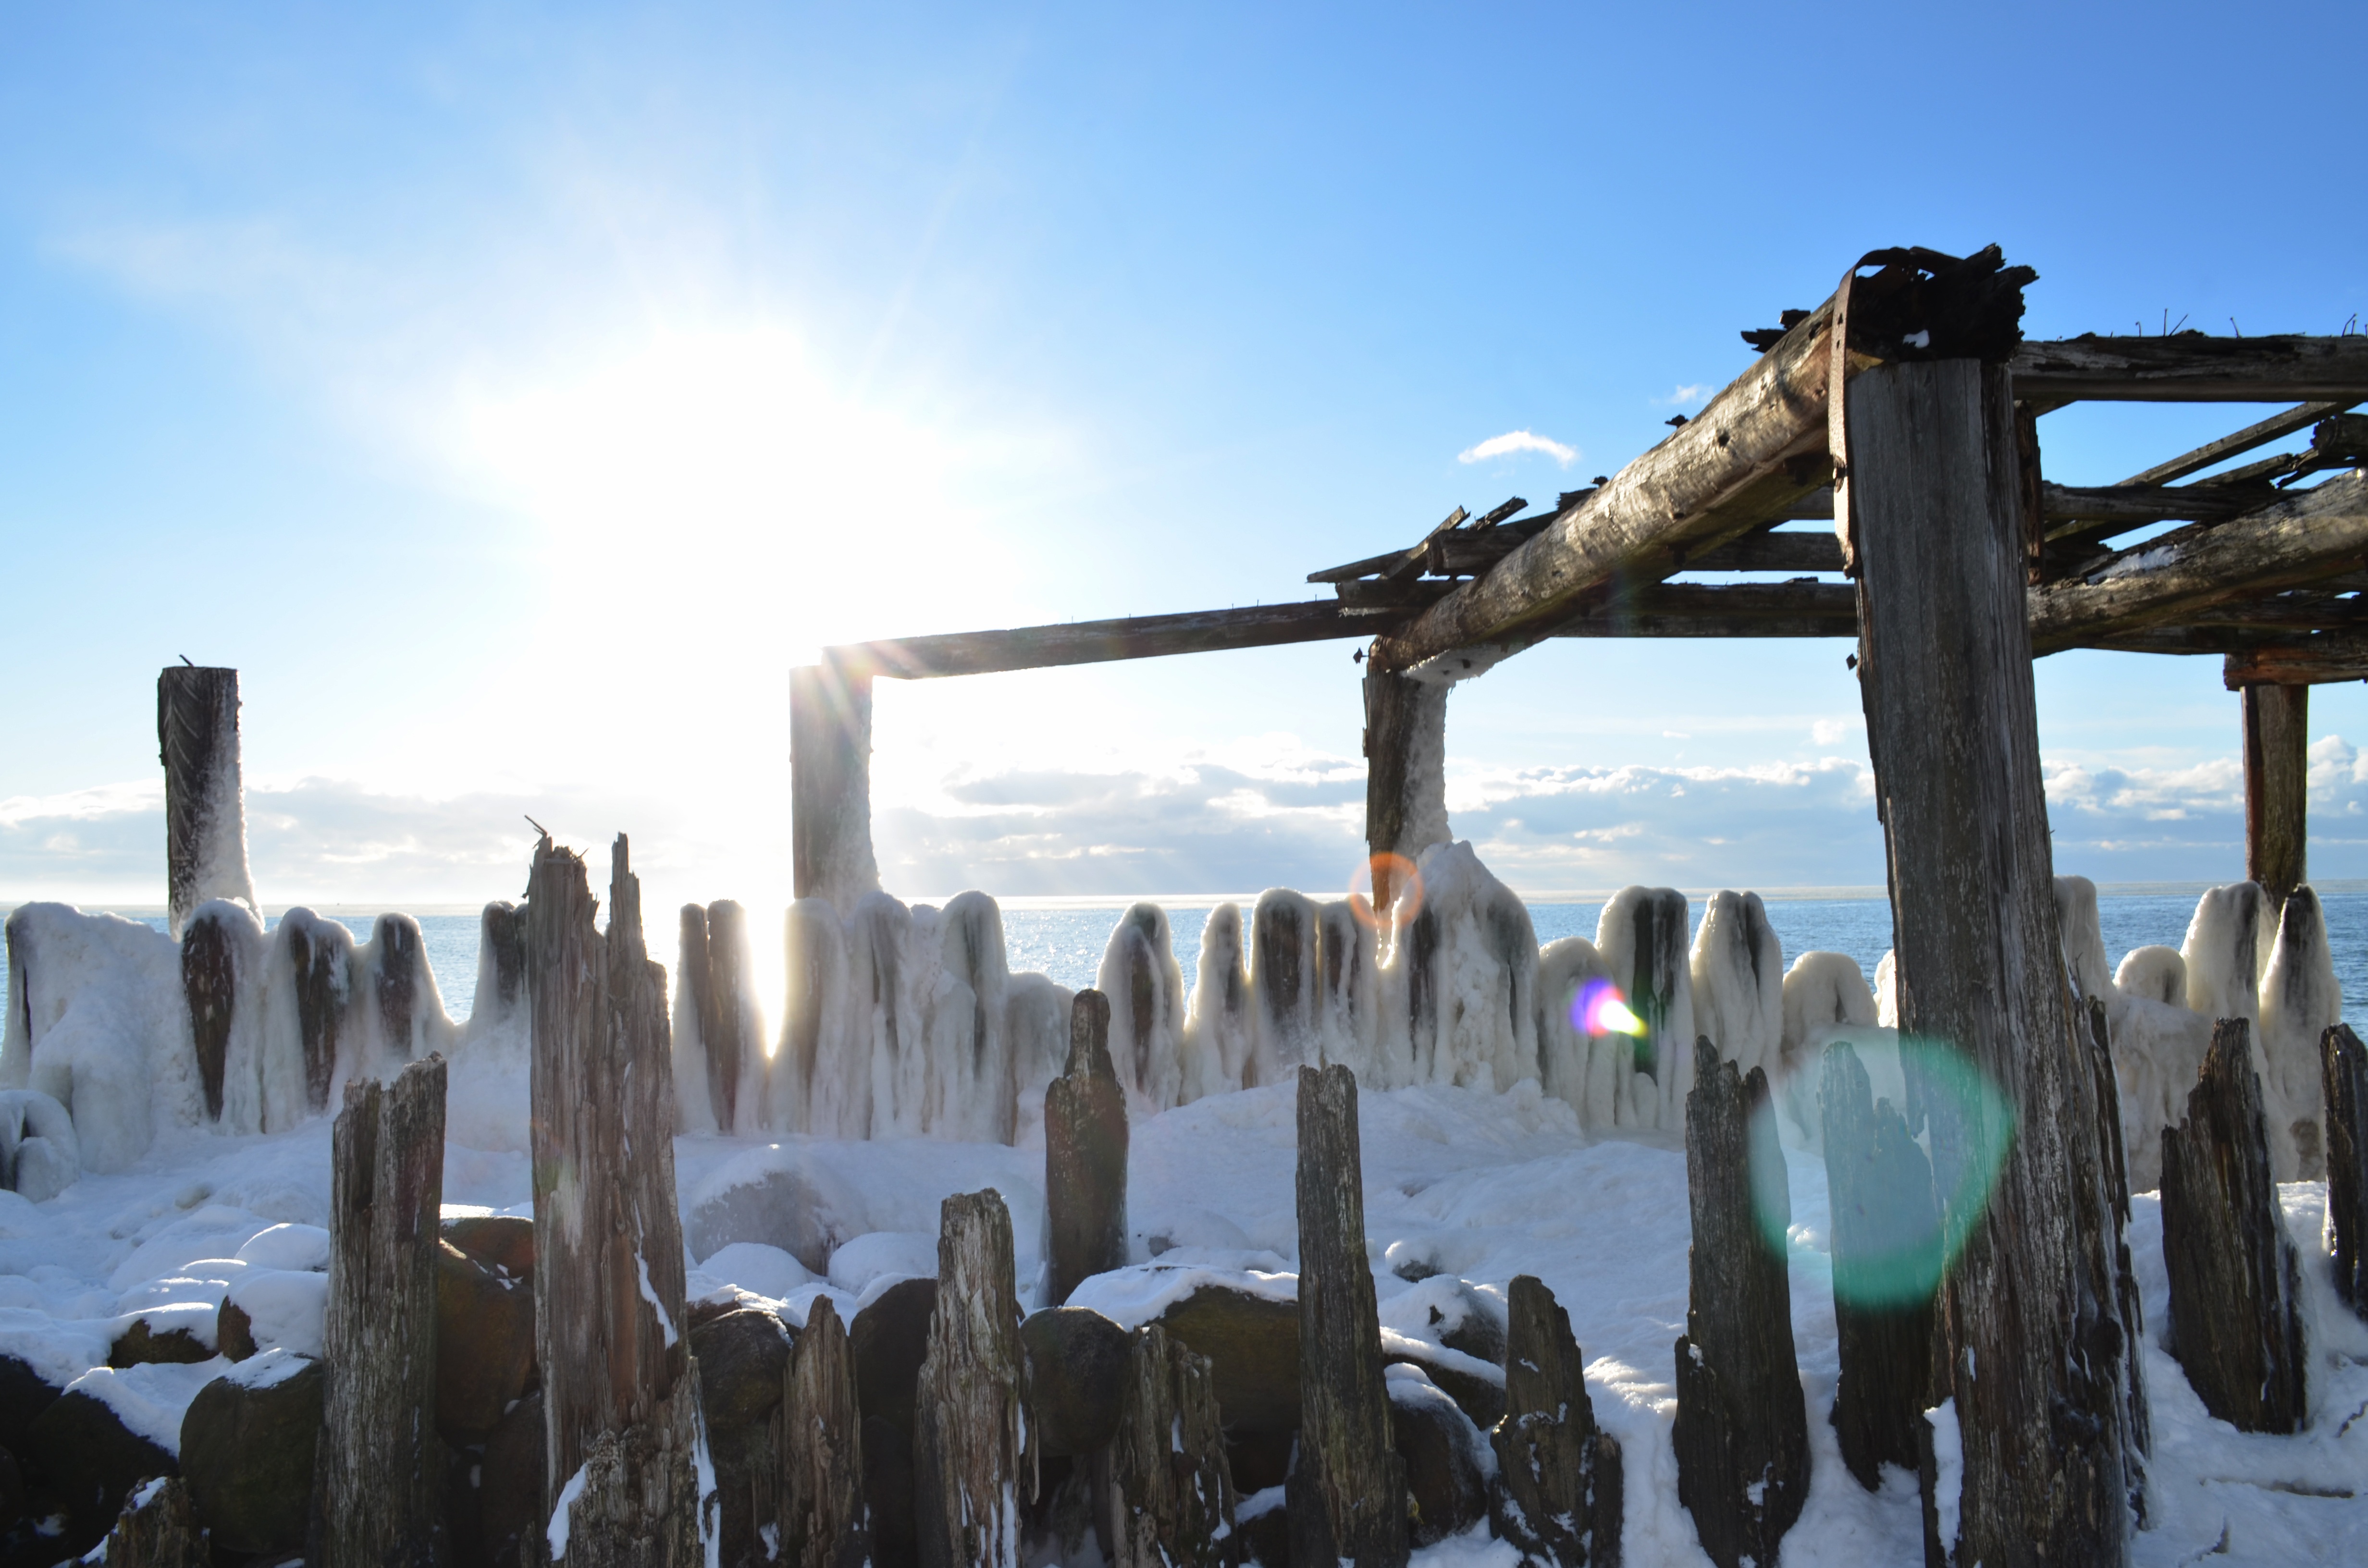
beach, sea, coast, water, nature, ocean, snow, cold, winter, sun, white, shore, vacation, coastline, seaside, europe, ice, reflection, calm, frozen, season, sunny, clouds, baltic, baltic sea